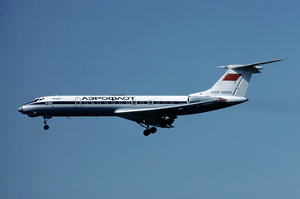
La collision aérienne de Dniprodzerjynsk en 1979 est survenue le 11 août 1979, lorsque deux Tupolev Tu-134 d'Aeroflot entrèrent en collision à 8 400 m d'altitude, à la suite d'une erreur d'un contrôleur aérien, et s'écrasèrent près de Kourylivka en république socialiste soviétique d'Ukraine. La catastrophe fit 178 victimes, soit la totalité des membres des équipages et des passagers des deux appareils.